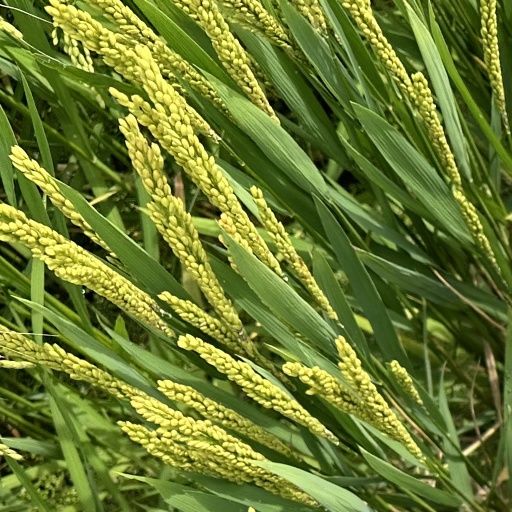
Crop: rice